Tokorozawa Station

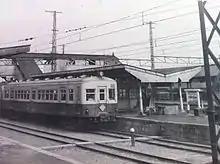
Tokorozawa station in 1952

The station opened on 21 March 1895. The station building was rebuilt in 2012, with the new station building opened on 8 March 2012. The former west entrance closed from this date.